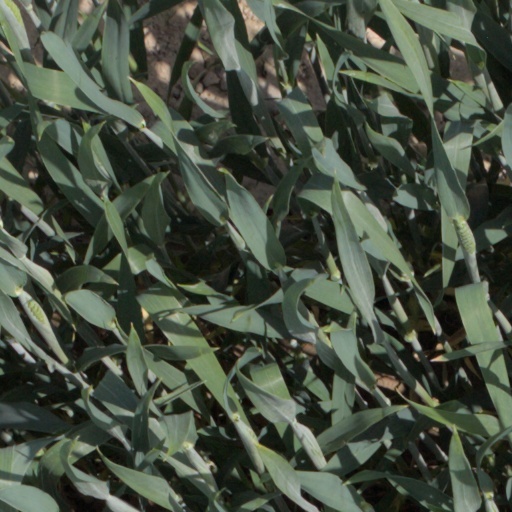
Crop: wheat